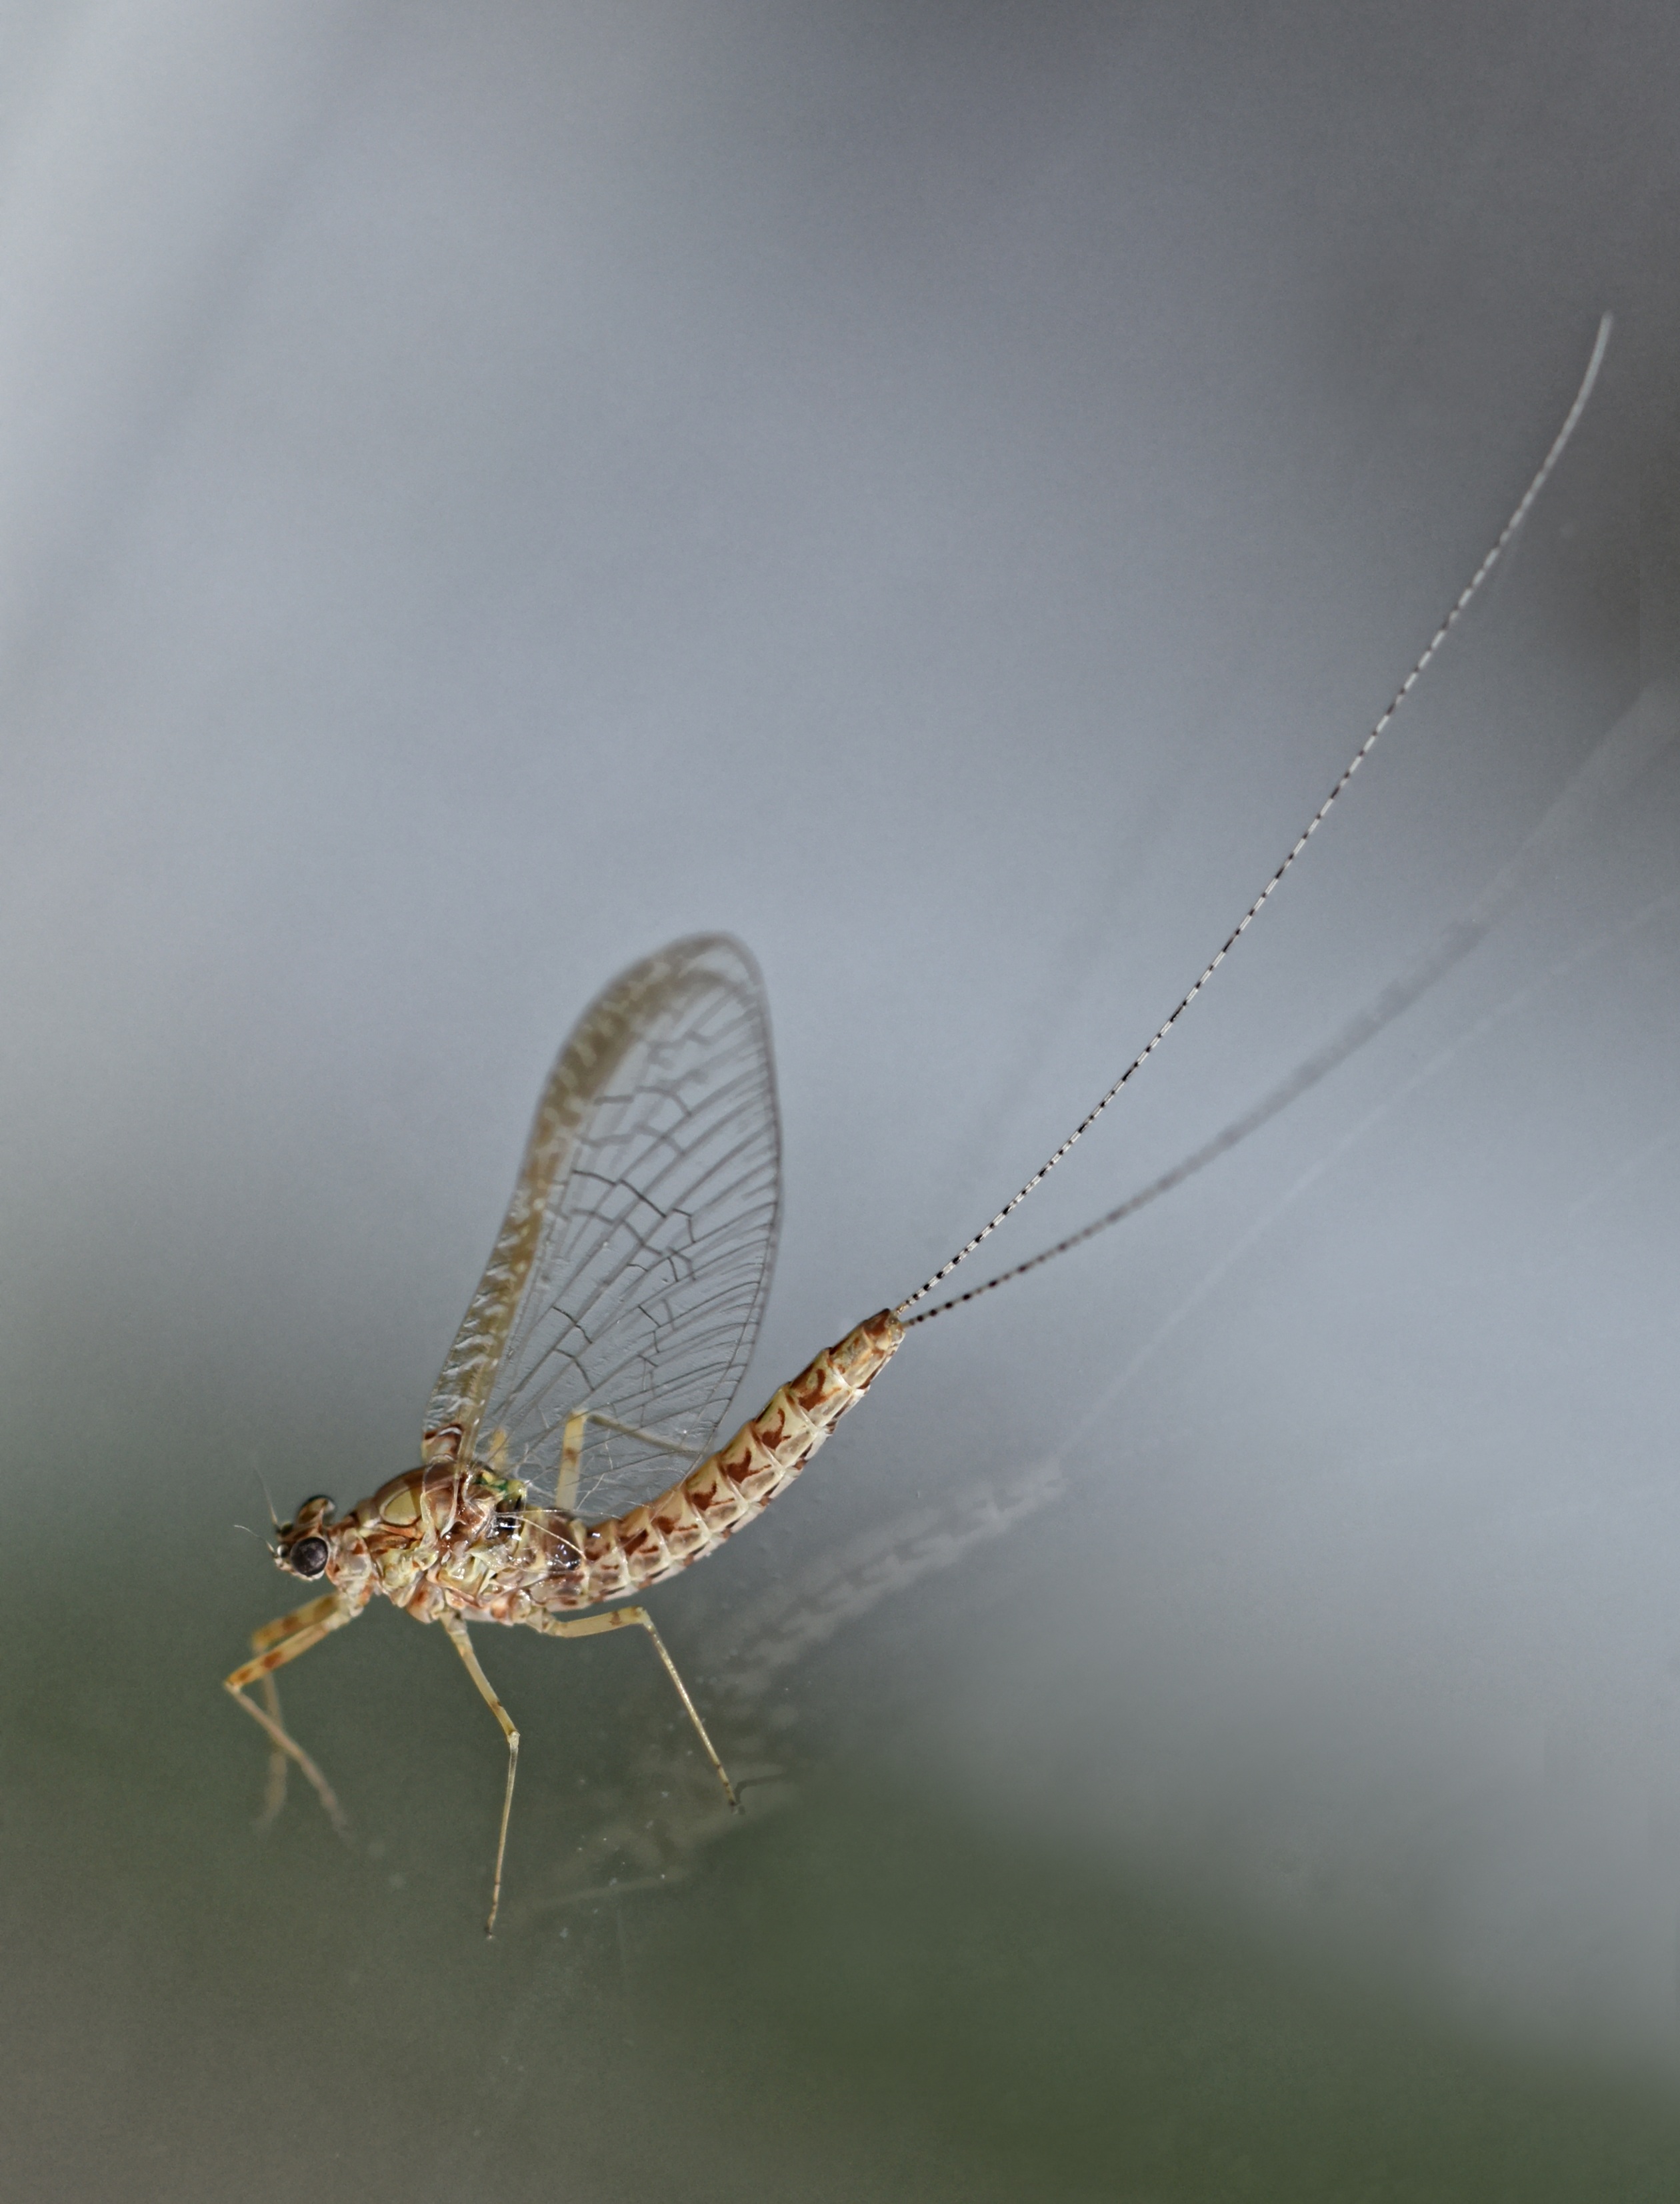
nature, wing, photography, insect, macro, fauna, invertebrate, close up, wings, ephemeral, macro photography, arthropod, net winged insects, manna